Assassination of John F. Kennedy

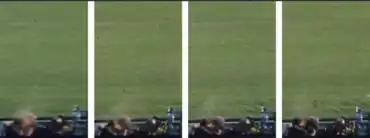
The Rockefeller Commission first proposed that the backwards motion of Kennedy following the fatal shot—which conspiracy theorists claim is indicative of a shot from the grassy knoll—was due to a "seizure-like neuromuscular reaction".

At the Dallas Police headquarters, officers interrogated Oswald about the shootings of Kennedy and Tippit; these intermittent interviews lasted for approximately 12 hours between 2:30 p.m. on November 22 and 11 a.m. on November 24. Throughout, Oswald denied any involvement and resorted to statements that were found to be false.